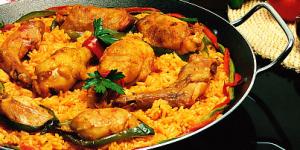
arroz con pollo y conejo